Jacob Emden

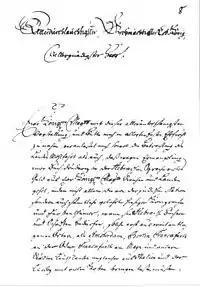
Letter of Jacob Emden to the King of Denmark, August 20, 1743

In 1756, the members of the synod of Starokostiantyniv in the Volhynian Voivodeship (now western Ukraine) requested Emden aid them in repressing the Sabbateans and Frankists. As the Sabbateans referred much to the Zohar, Emden thought it wise to examine that book, and after a careful study he concluded that a significant part of the Zohar was the production of an impostor.